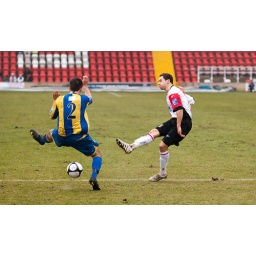
Giuseppe Sole's cross into the box is blocked by the oncoming Basingstoke defender